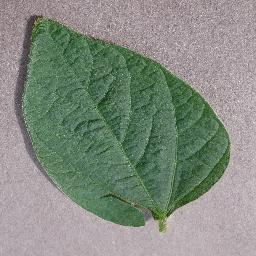
Label: Soybean___healthy